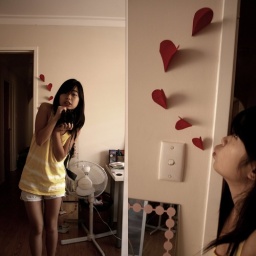
there's butterfly kisses flying around my room